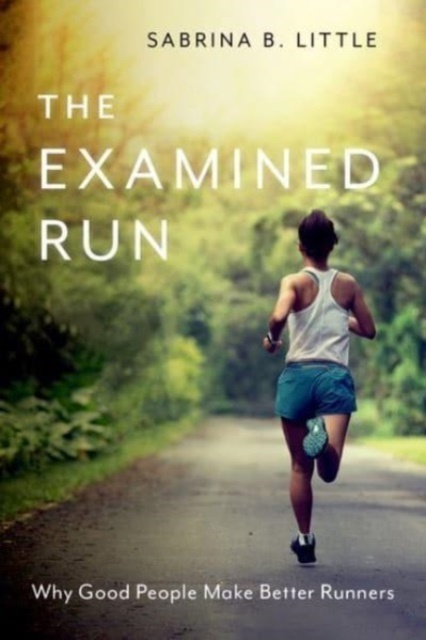
The Examined Run: Why Good People Make Better Runners
Brand: Sabrina B.Little
Format : Hardback Length : 290 pages Publication date : 21 June 2024 Publisher : Oxford University Press Inc Weight : 435g Dimension : 140 x 210 x 20 (mm) ISBN-13 : 9780197678688
Category: Sporting Goods > Athletics